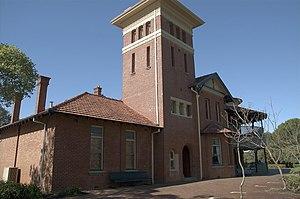
L’observatoire de Perth est un observatoire astronomique situé en Australie-Occidentale.